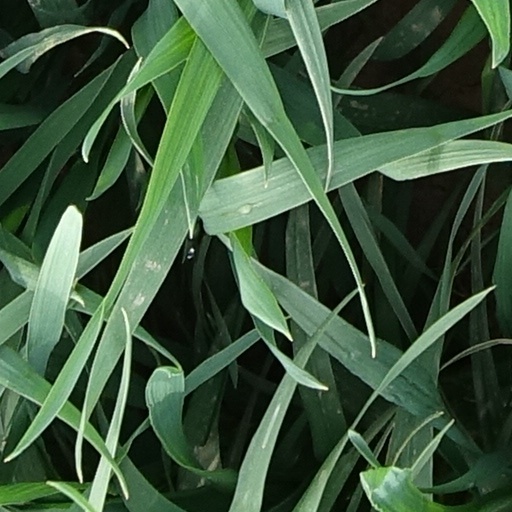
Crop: wheat